HMS Lucia

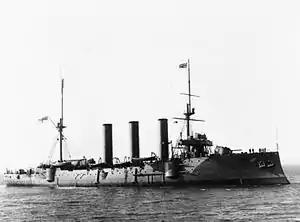
The cruiser

At 15:37 hrs on the afternoon of 10 September, at position in the North Atlantic, the armoured cruiser intercepted the New York and Porto Rico SS Co steamship "Lorenzo", which HAPAG had chartered. "Berwick" put a boarding party aboard, and then at 16:20 hrs "Berwick" sighted '. ' raised the ensign of the Imperial German Navy Naval Reserve, and "Berwick" closed on her.